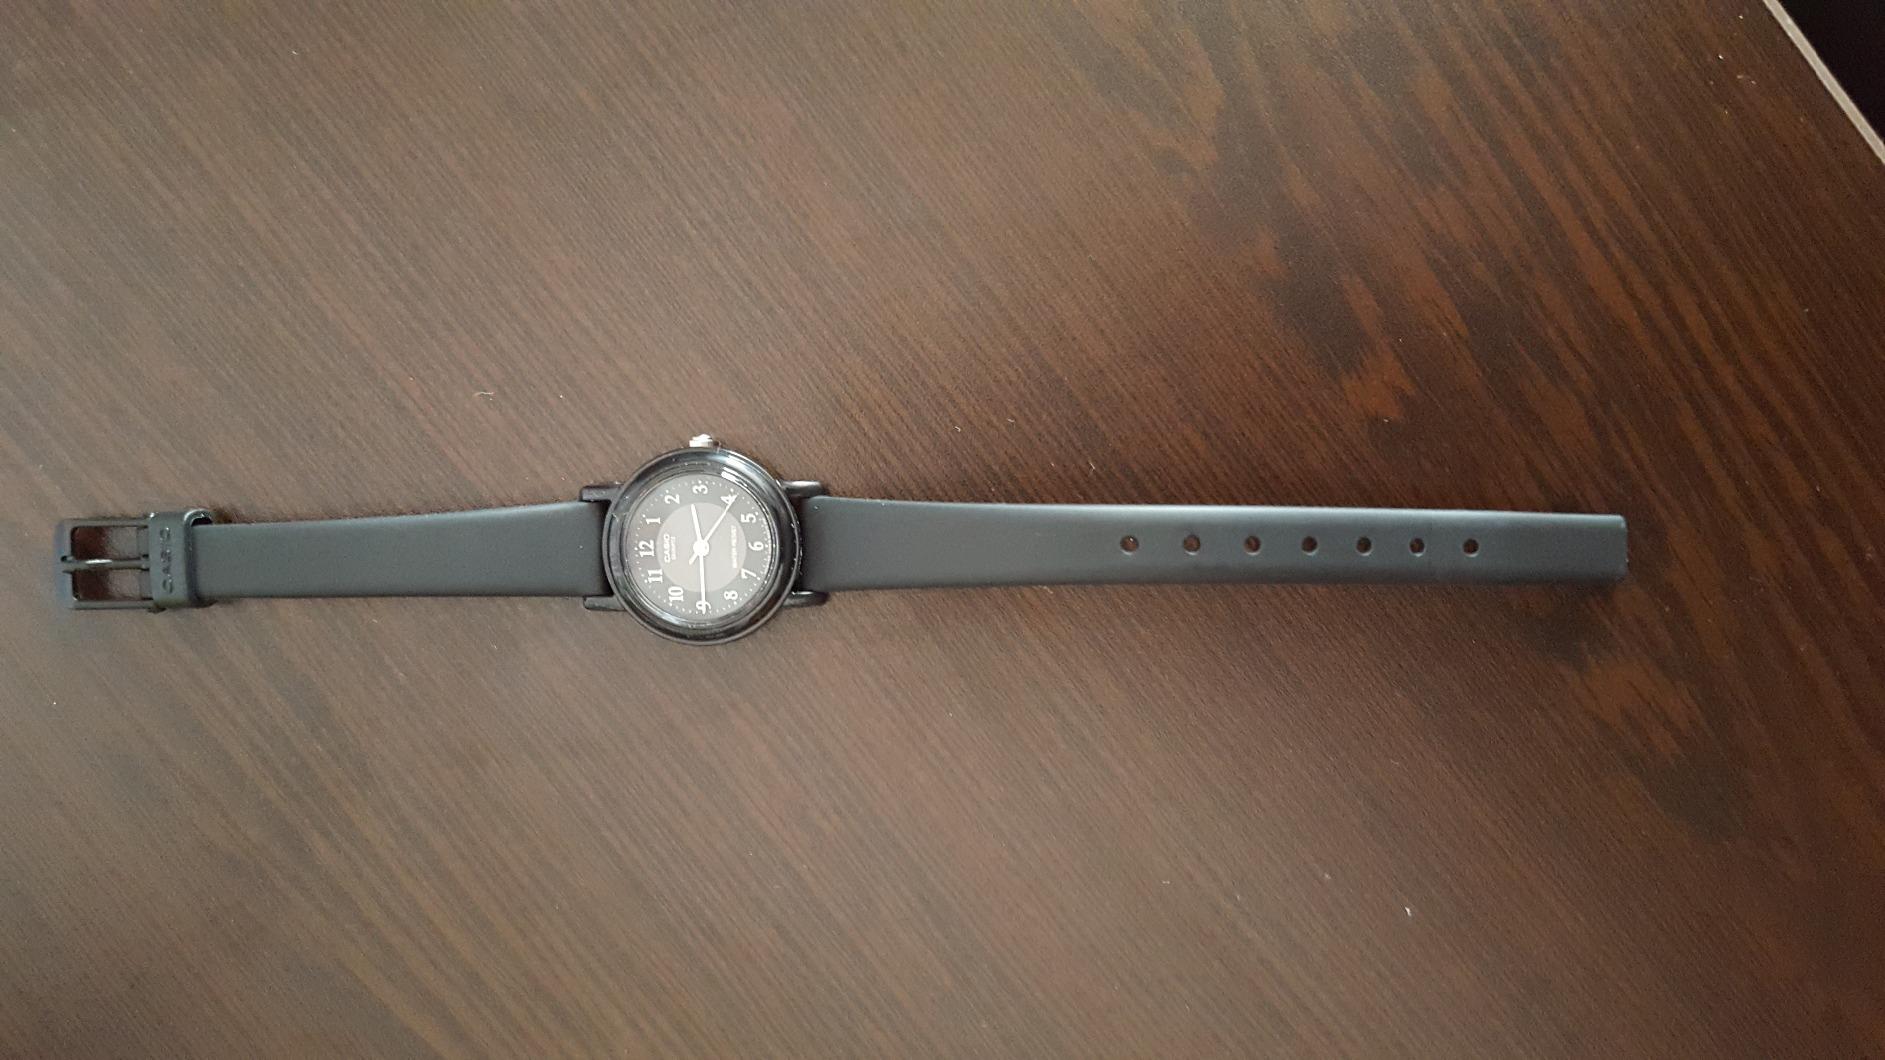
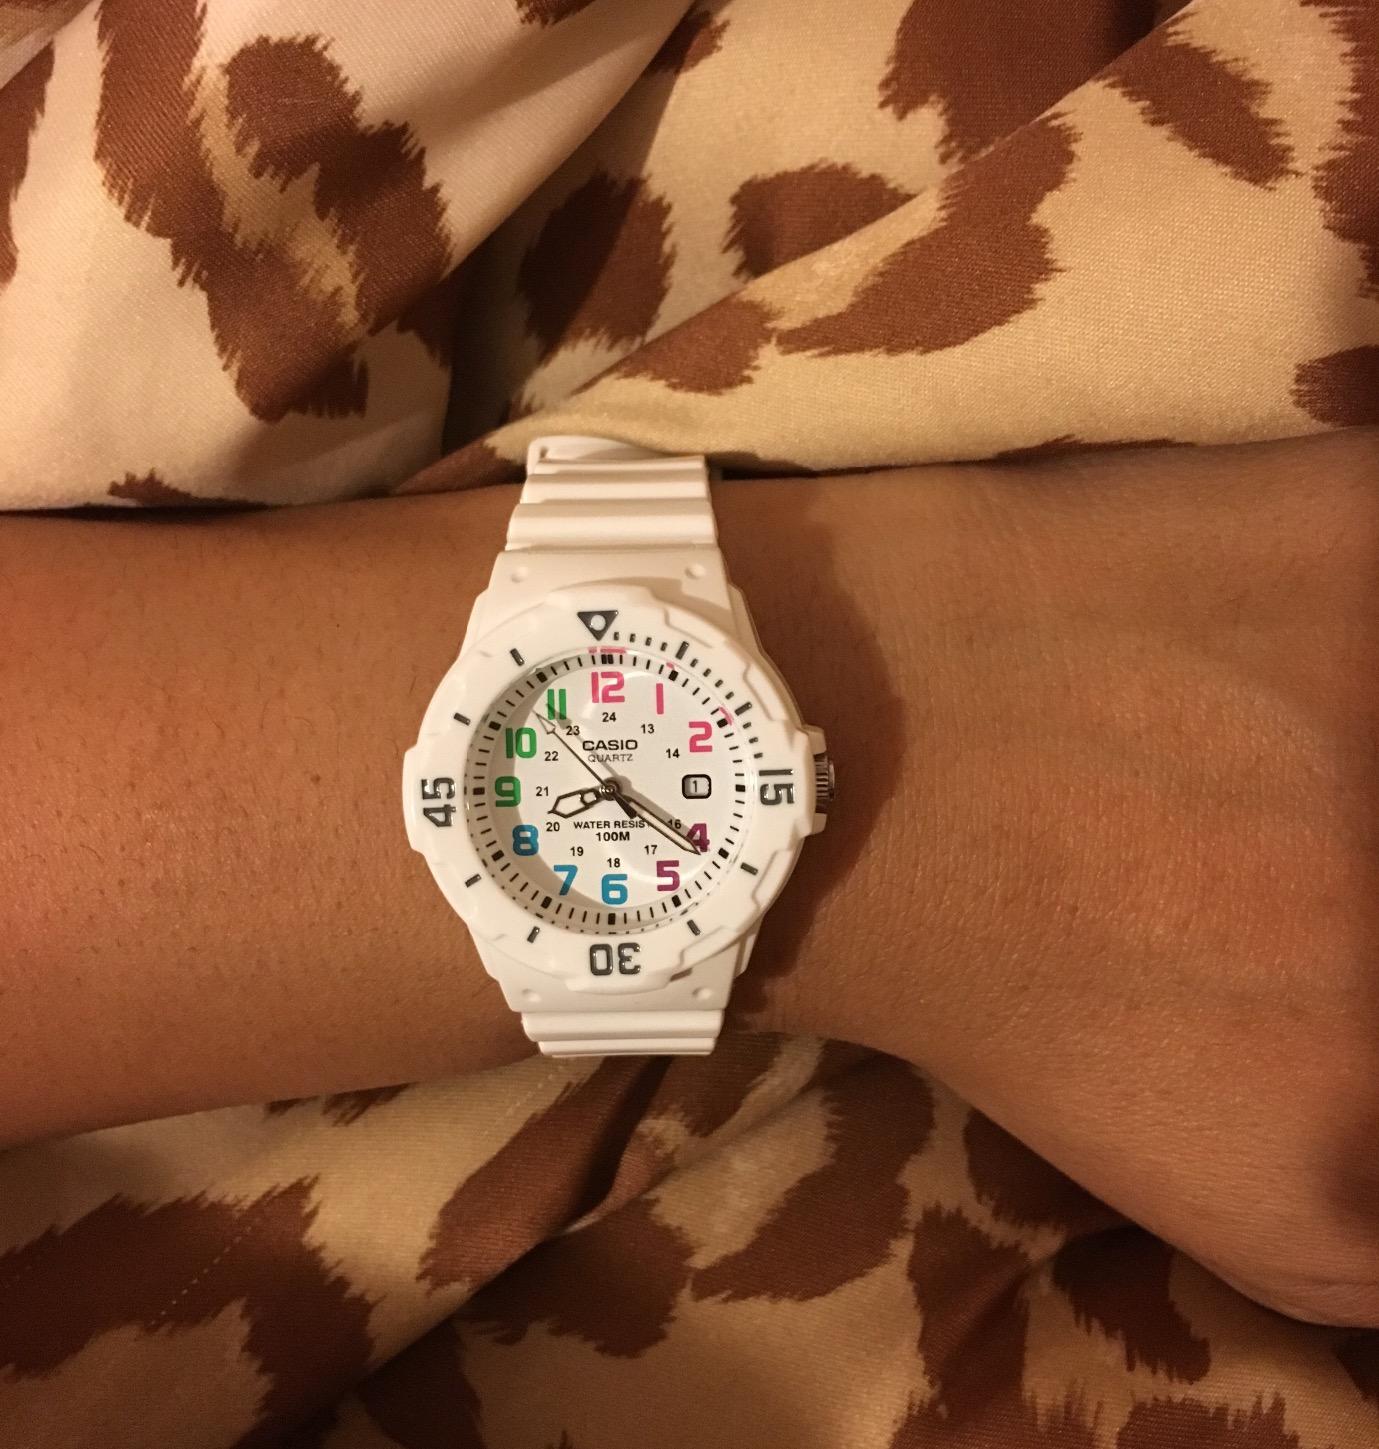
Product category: accessories_watch
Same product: no